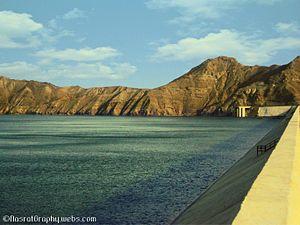
Le district de Kech ou anciennement district de Turbat est une subdivision administrative du sud de la province du Baloutchistan au Pakistan. Créé en 1977 autour de sa capitale Turbat, le district comprend une large frontière avec l'Iran.